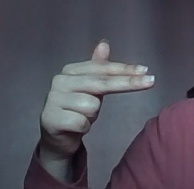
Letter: ghain